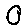
Label: 0